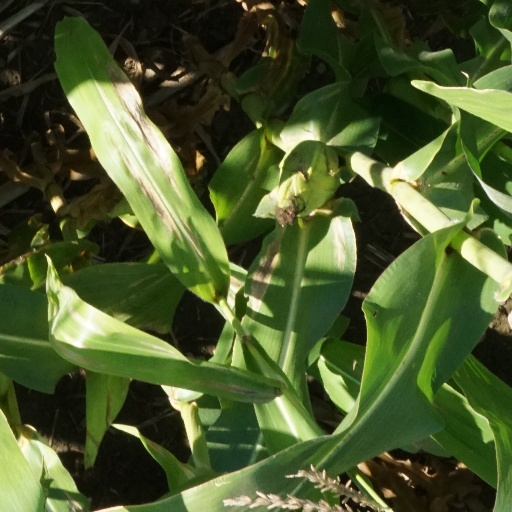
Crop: maize; corn